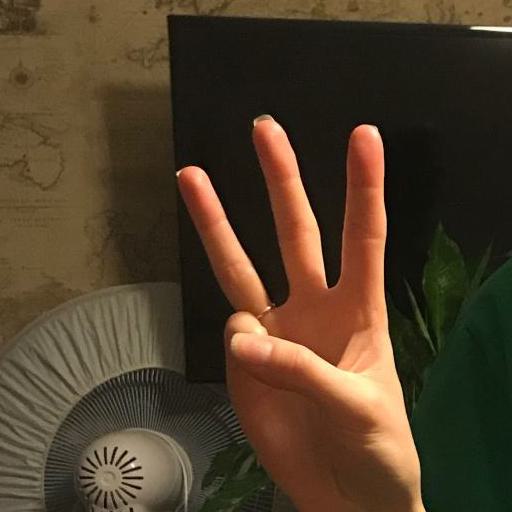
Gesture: three